Adam Yauch

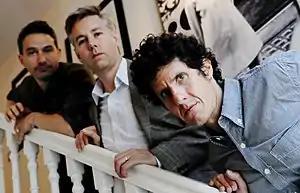
Yauch (center) with the Beastie Boys in 2009

Beastie Boys, a hip-hop trio, released their first album "Licensed to Ill" on Def Jam Records when Yauch was 22. He directed many of Beastie Boys' music videos, often under the pseudonym Nathanial Hörnblowér.